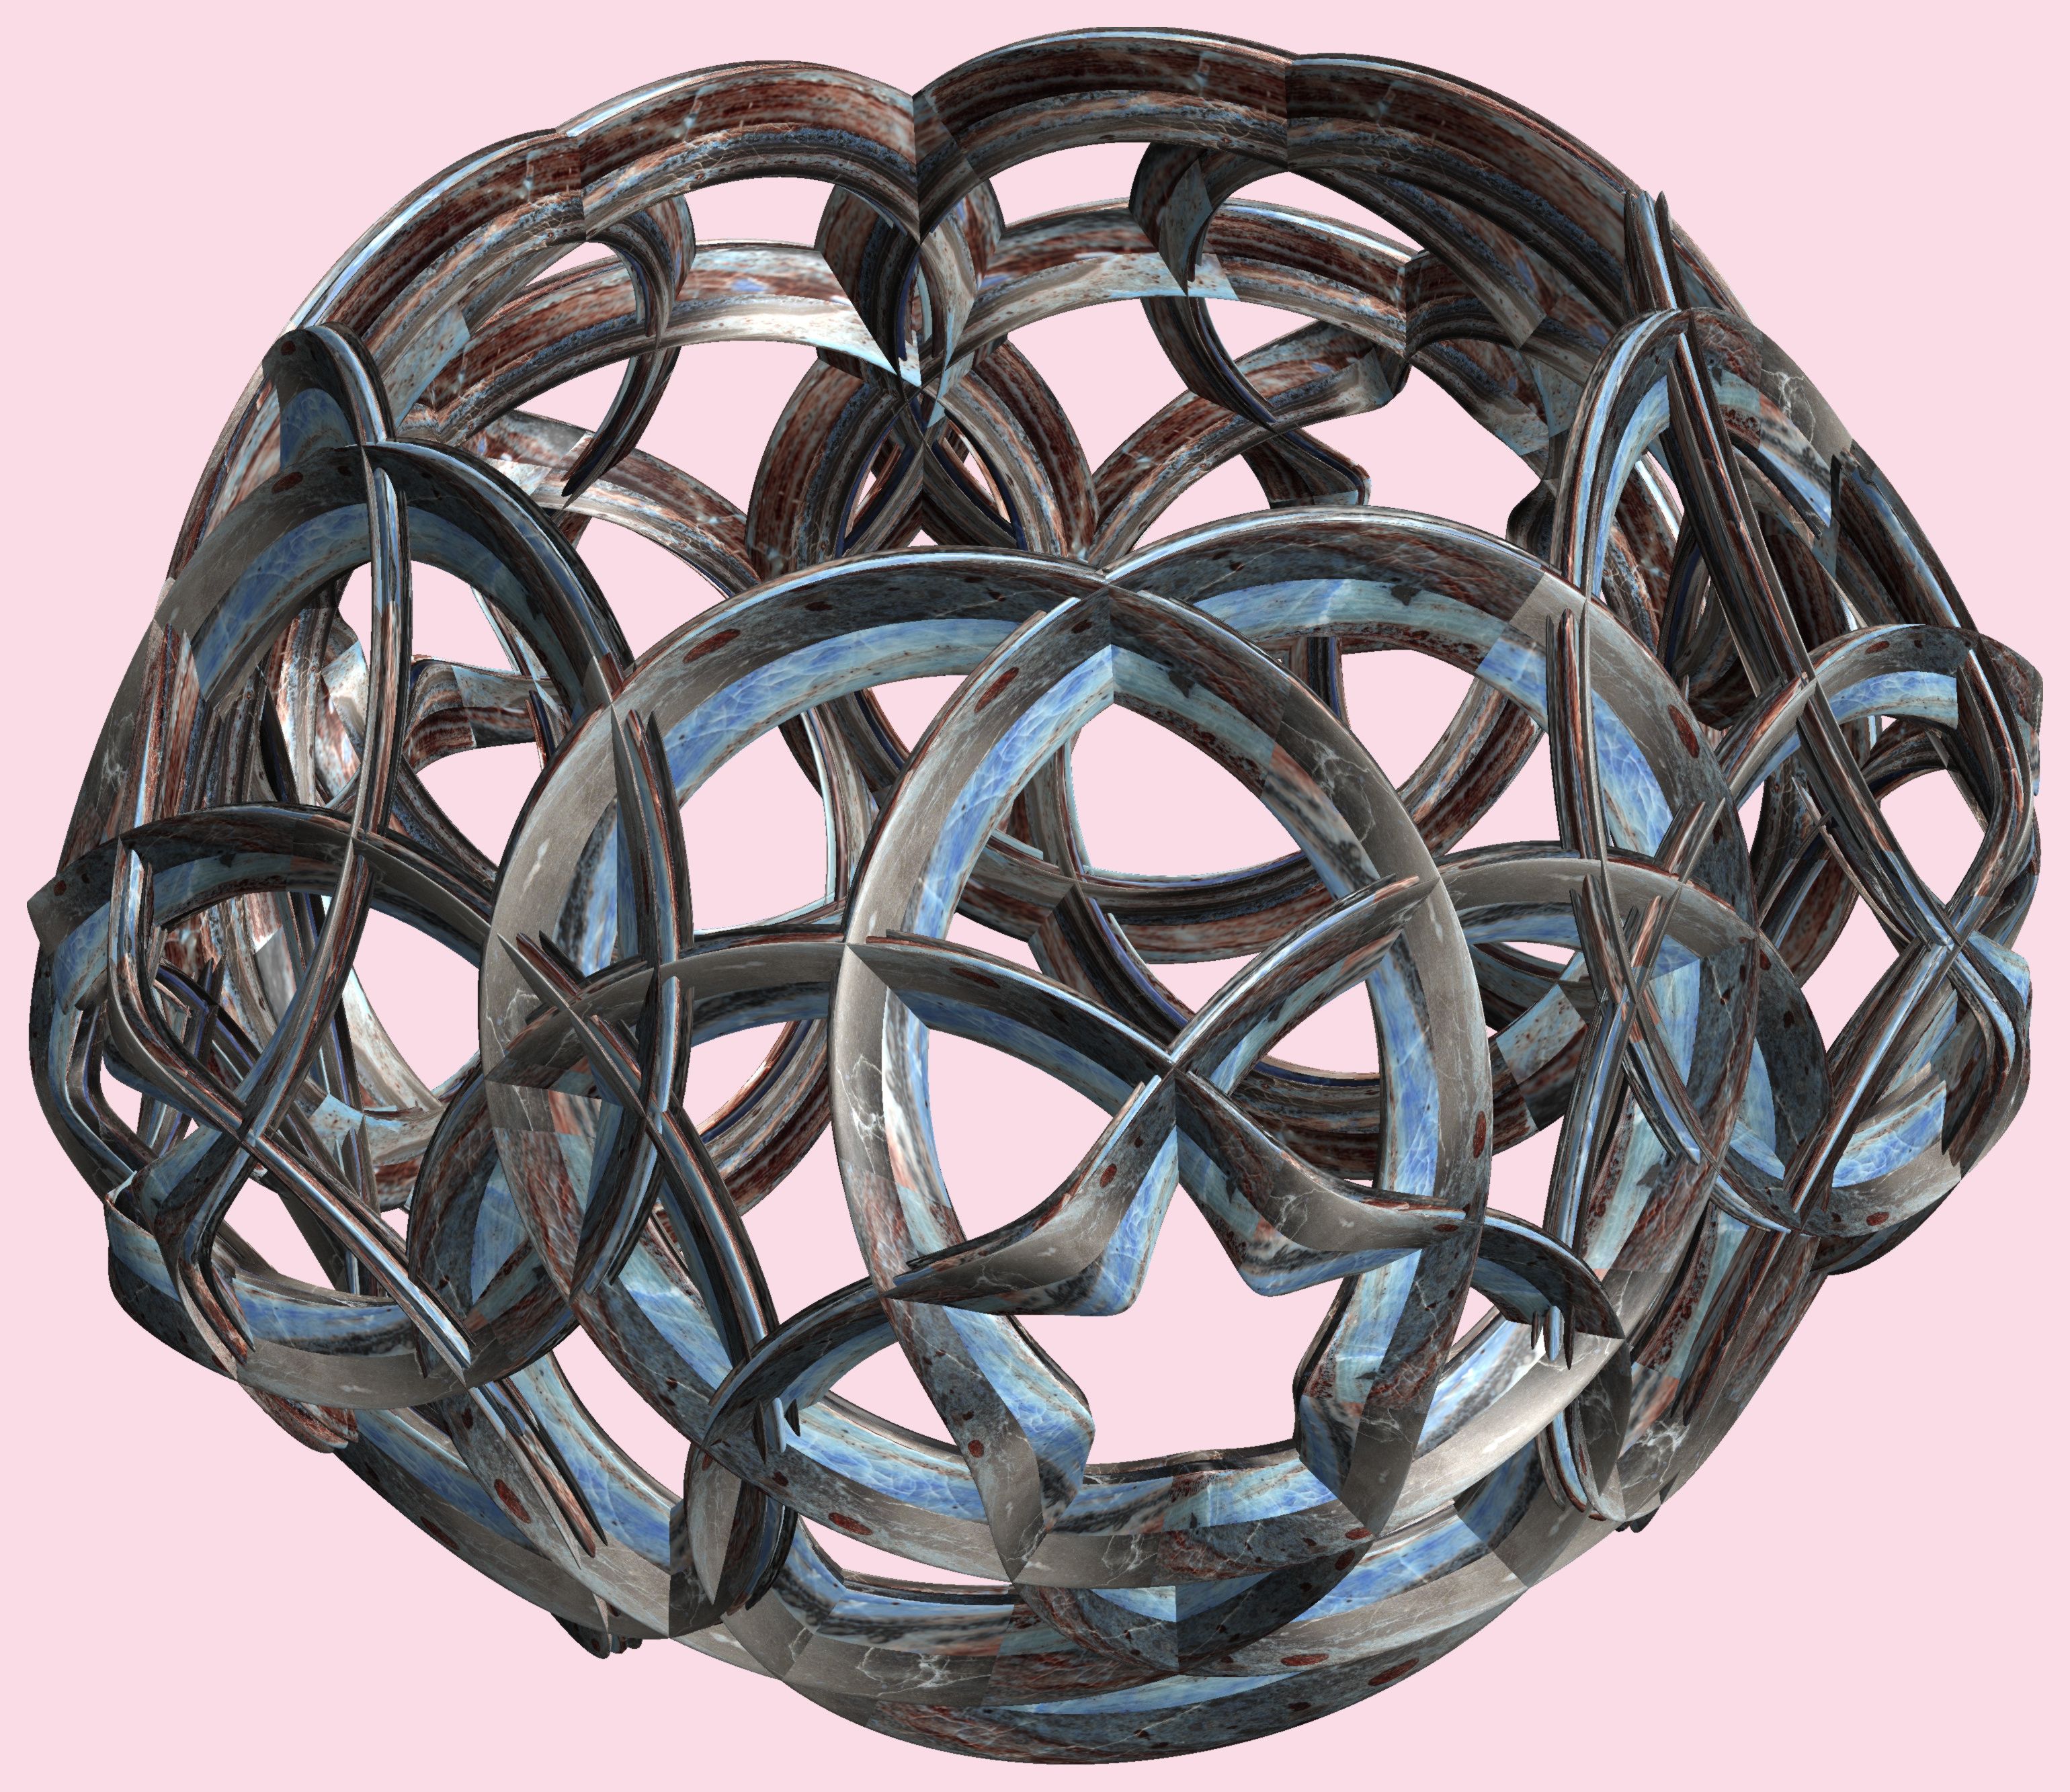
structure, wheel, texture, pattern, lighting, circle, figure, design, symmetry, rim, 3d, graphic, torus, mathematica, cg, parametricplot3d, code, program, algorithm, abstruct, mapping, lissajous